Ella Giles Ruddy

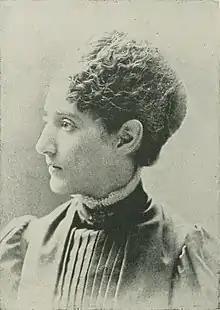
Portrait photo from "A Woman of the Century"

Ella Giles Ruddy (Giles; February 2, 1851 – June 26, 1917) was an American author and editor. She published a large number of essays on social science topics. Ruddy was the author of "Bachelor Ben", "Out From the Shadows", "Maiden Rachel", and "Flowers of the Spirit" (verse). She also wrote stories for "Harper’s Bazaar", literary sketches for "Chicago Times" (on staff three years), "The Century", "New York Evening Post", and others. She was the editor of "Mother of Clubs". Her literary friends included Lilian Whiting and Zona Gale.